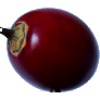
Label: tamarillo